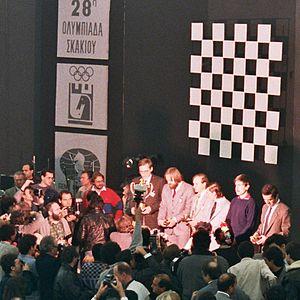
Vassili Mikhaïlovitch Ivantchouk ou Vassyl Mykhaïlovytch Ivantchouk, né le 18 mars 1969 à Berejany, en République socialiste soviétique d'Ukraine, est un joueur d'échecs soviétique puis ukrainien. Grand maître international, il est considéré comme l'un des joueurs les plus brillants de sa génération, dont les résultats font cependant preuve d'irrégularité, en raison principalement de son extrême nervosité dans les moments cruciaux. Il a été champion du monde de blitz, champion du monde de parties rapides, champion d'Europe et finaliste du championnat du monde de la Fédération internationale des échecs 2001-2002. Il est parfois surnommé Chucky.
Arthur Maïakovitch Youssoupov, né le 13 février 1960 à Moscou, URSS, est un grand maître international du jeu d'échecs soviétique, puis russe et enfin allemand depuis 1994.
L'olympiade d'échecs est une compétition internationale biannuelle d'échecs opposant des équipes nationales. Organisée par la Fédération internationale des échecs, la première édition a eu lieu en 1927 à Londres. Interrompues pendant la Seconde Guerre mondiale, les olympiades ont repris en 1950 et ont été depuis organisées chaque année paire. Depuis 2008, les équipes nationales sont composées de quatre joueurs et d'un remplaçant. La 43ᵉ olympiade, qui s'est déroulée à Batoumi en Georgie en septembre-octobre 2018, a été remportée par la Chine devant les États-Unis et la Russie.